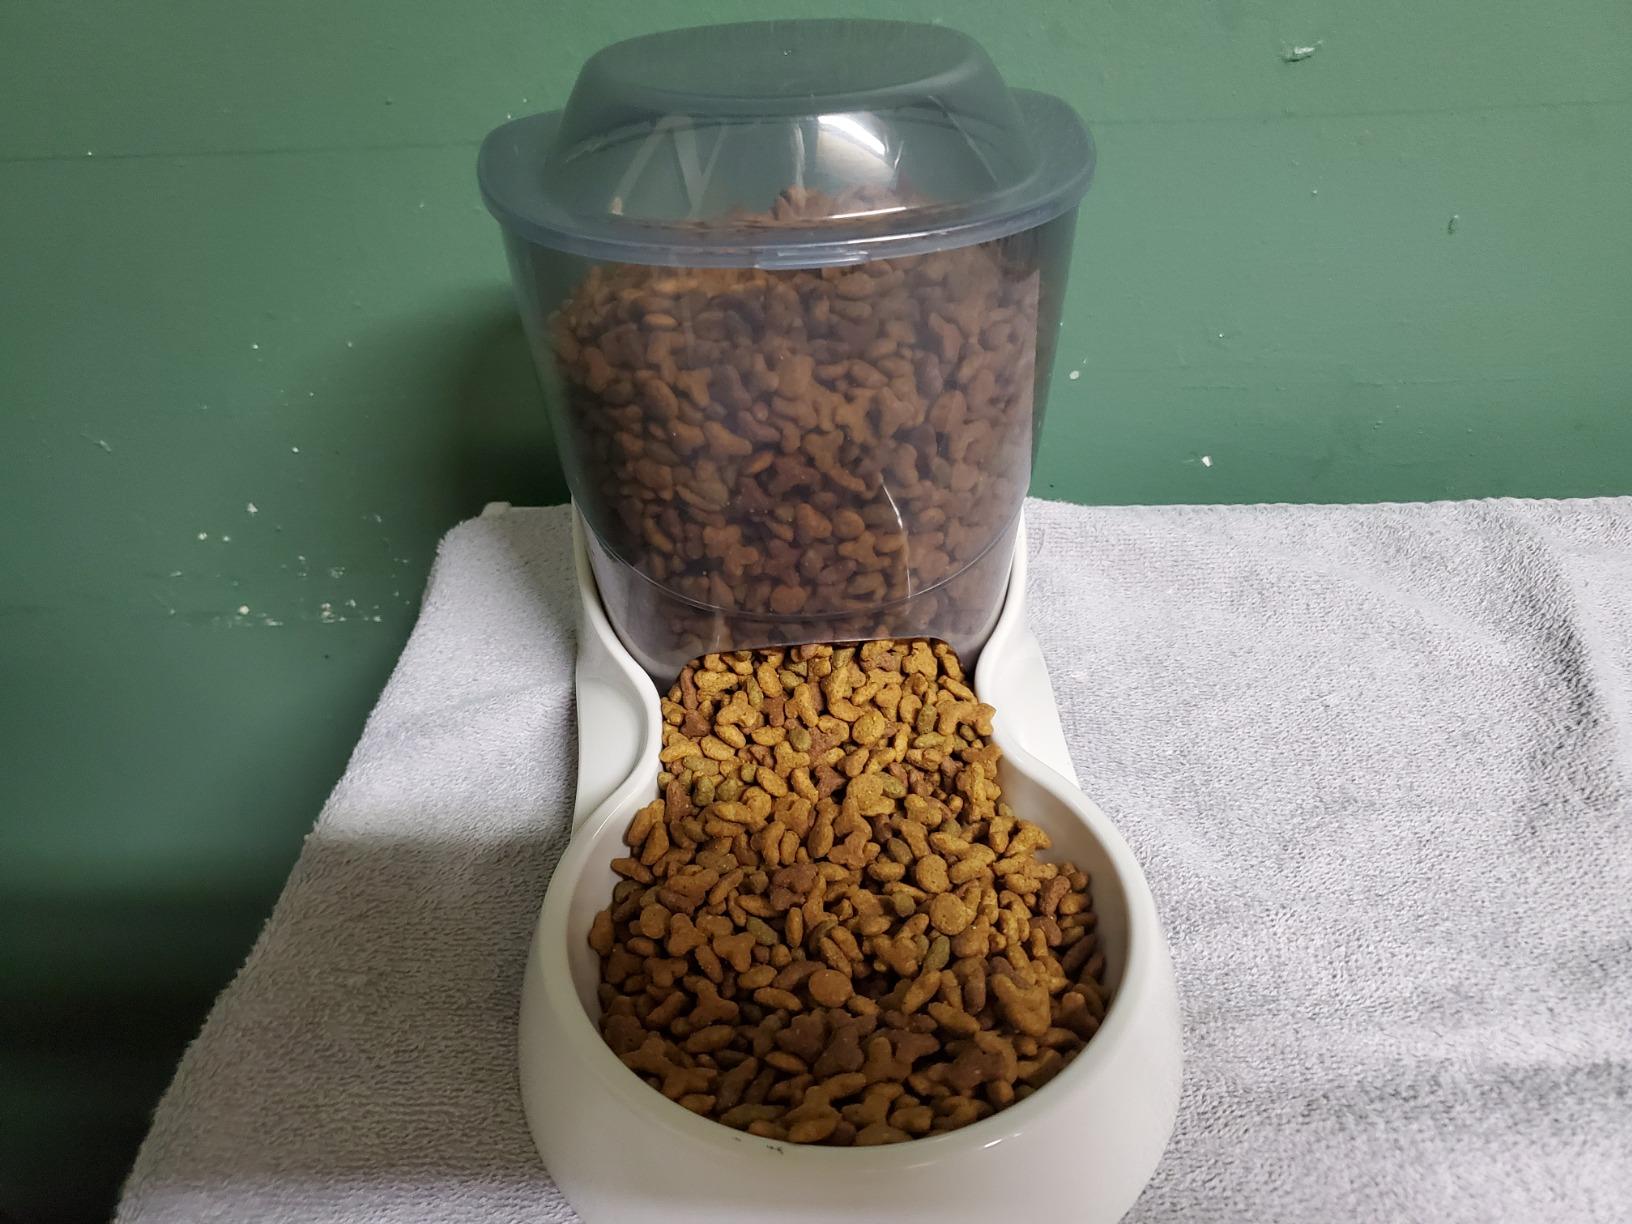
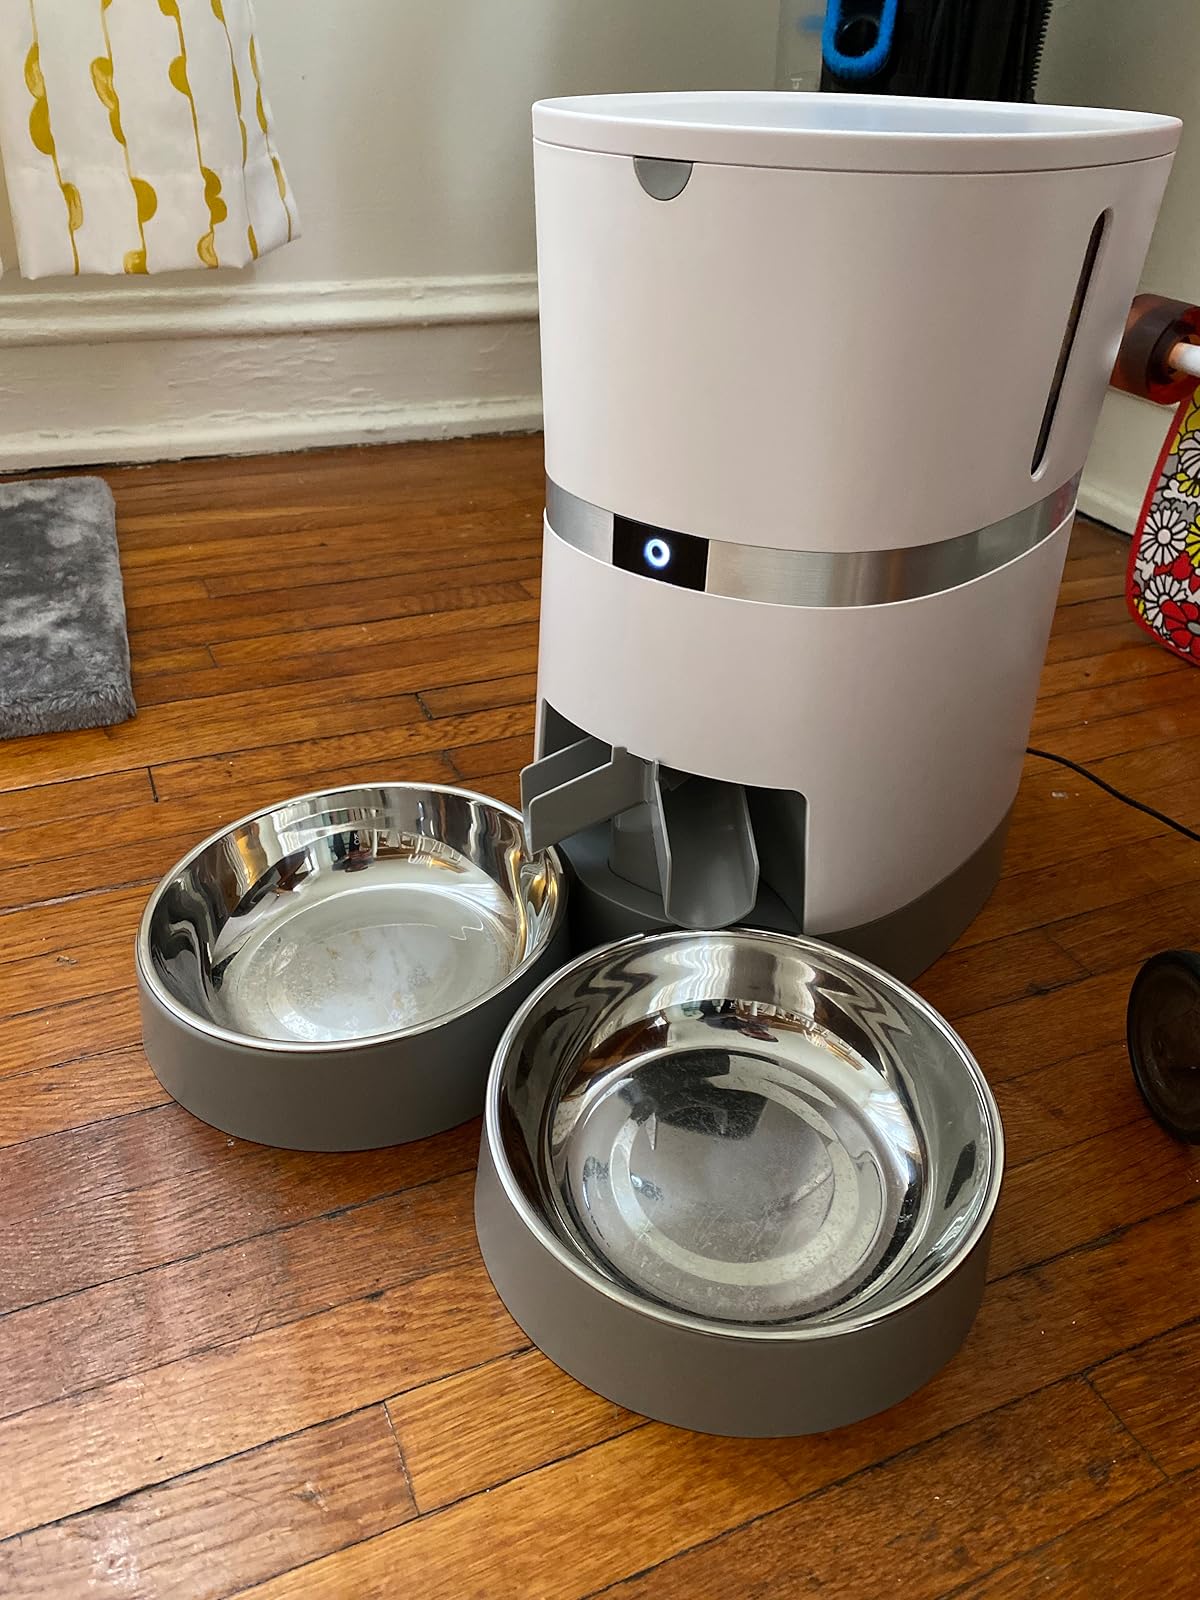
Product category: items_feeder
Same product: no